Florentine painting

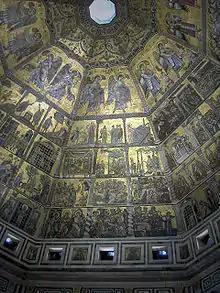
Mosaic ceiling of the Baptistery of St John in Florence, dating from around 1225.

The earliest distinctive Tuscan art, produced in the 13th century in Pisa and Lucca, formed the basis for later development. Nicola Pisano showed his appreciation of Classical forms as did his son, Giovanni Pisano, who carried the new ideas of Gothic sculpture into the Tuscan vernacular, forming figures of unprecedented naturalism. This was echoed in the work of Pisan painters in the 12th and 13th centuries, notably that of Giunta Pisano, who in turn influenced such greats as Cimabue, and through him Giotto and the early 14th-century Florentine artists.